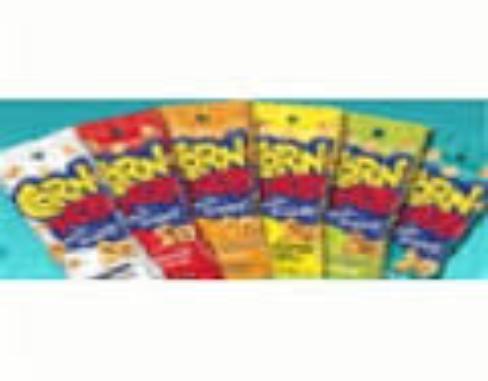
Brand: cornnuts
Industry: Food